Lizard

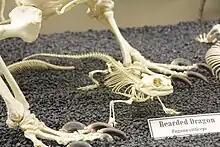
Skeleton of bearded dragon (pogona sp.) on display at the Museum of Osteology.

Some lizards, particularly iguanas, have retained a photosensory organ on the top of their heads called the parietal eye, a basal ("primitive") feature also present in the tuatara. This "eye" has only a rudimentary retina and lens and cannot form images, but is sensitive to changes in light and dark and can detect movement. This helps them detect predators stalking it from above.